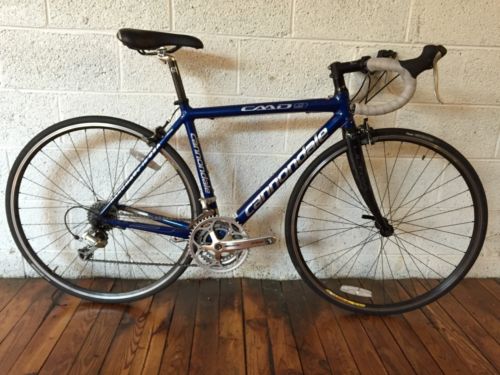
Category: bicycle